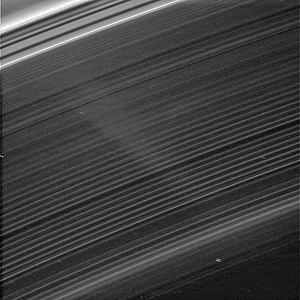
L’anneau D est un des anneaux de la planète géante gazeuse Saturne.